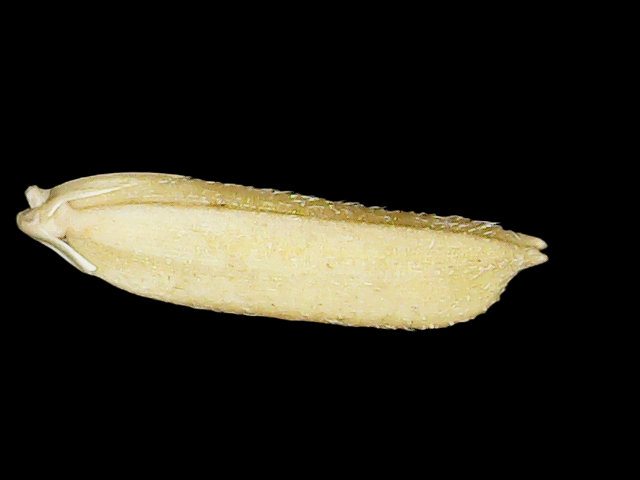
Rice variety: Binadhan21